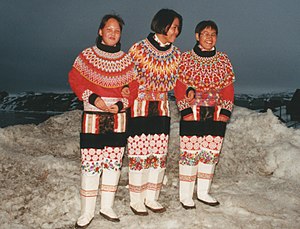
Perlesyning
Grønlandske kvinder i dragter med perlesyning
Perlesyning er en type håndarbejde, hvorved perler ved hjælp af nål og tråd sættes sammen til fremstilling af smykker eller figurer, og til dekoration af f.eks. klæder. Perler kan også benyttes i en såkaldt perlevæv til fremstilling af dekorative bånd.